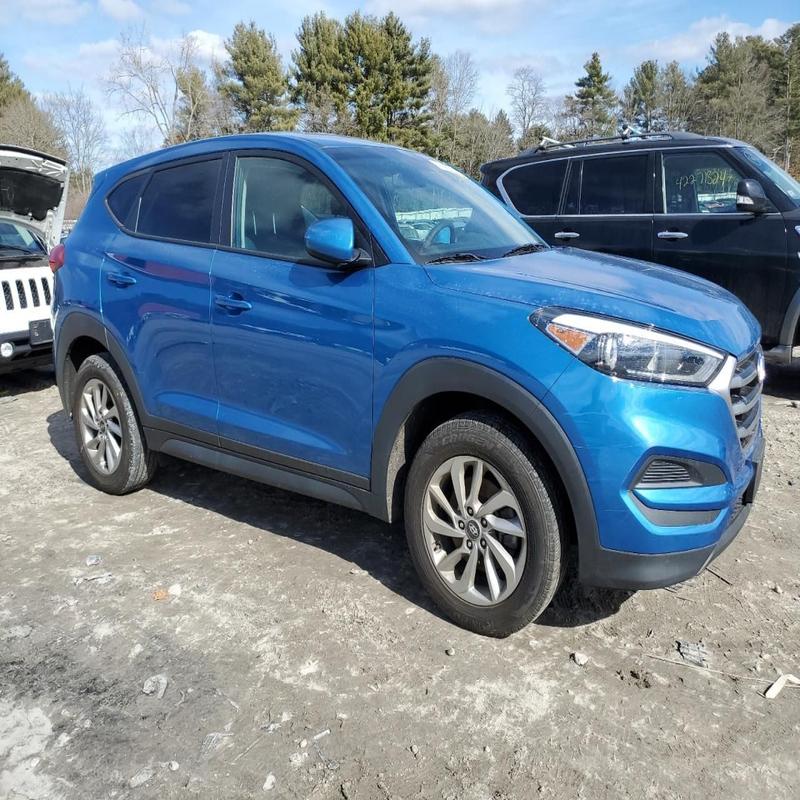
Aucun dommage détecté.
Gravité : aucun